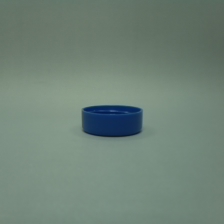
Color: blue
Cap type: flip-top cap